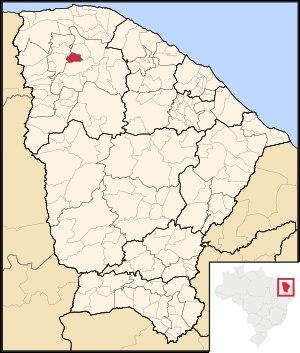
La microrégion de la Meruoca est l'une des sept microrégions qui subdivisent le nord-ouest de l'État du Ceará au Brésil.